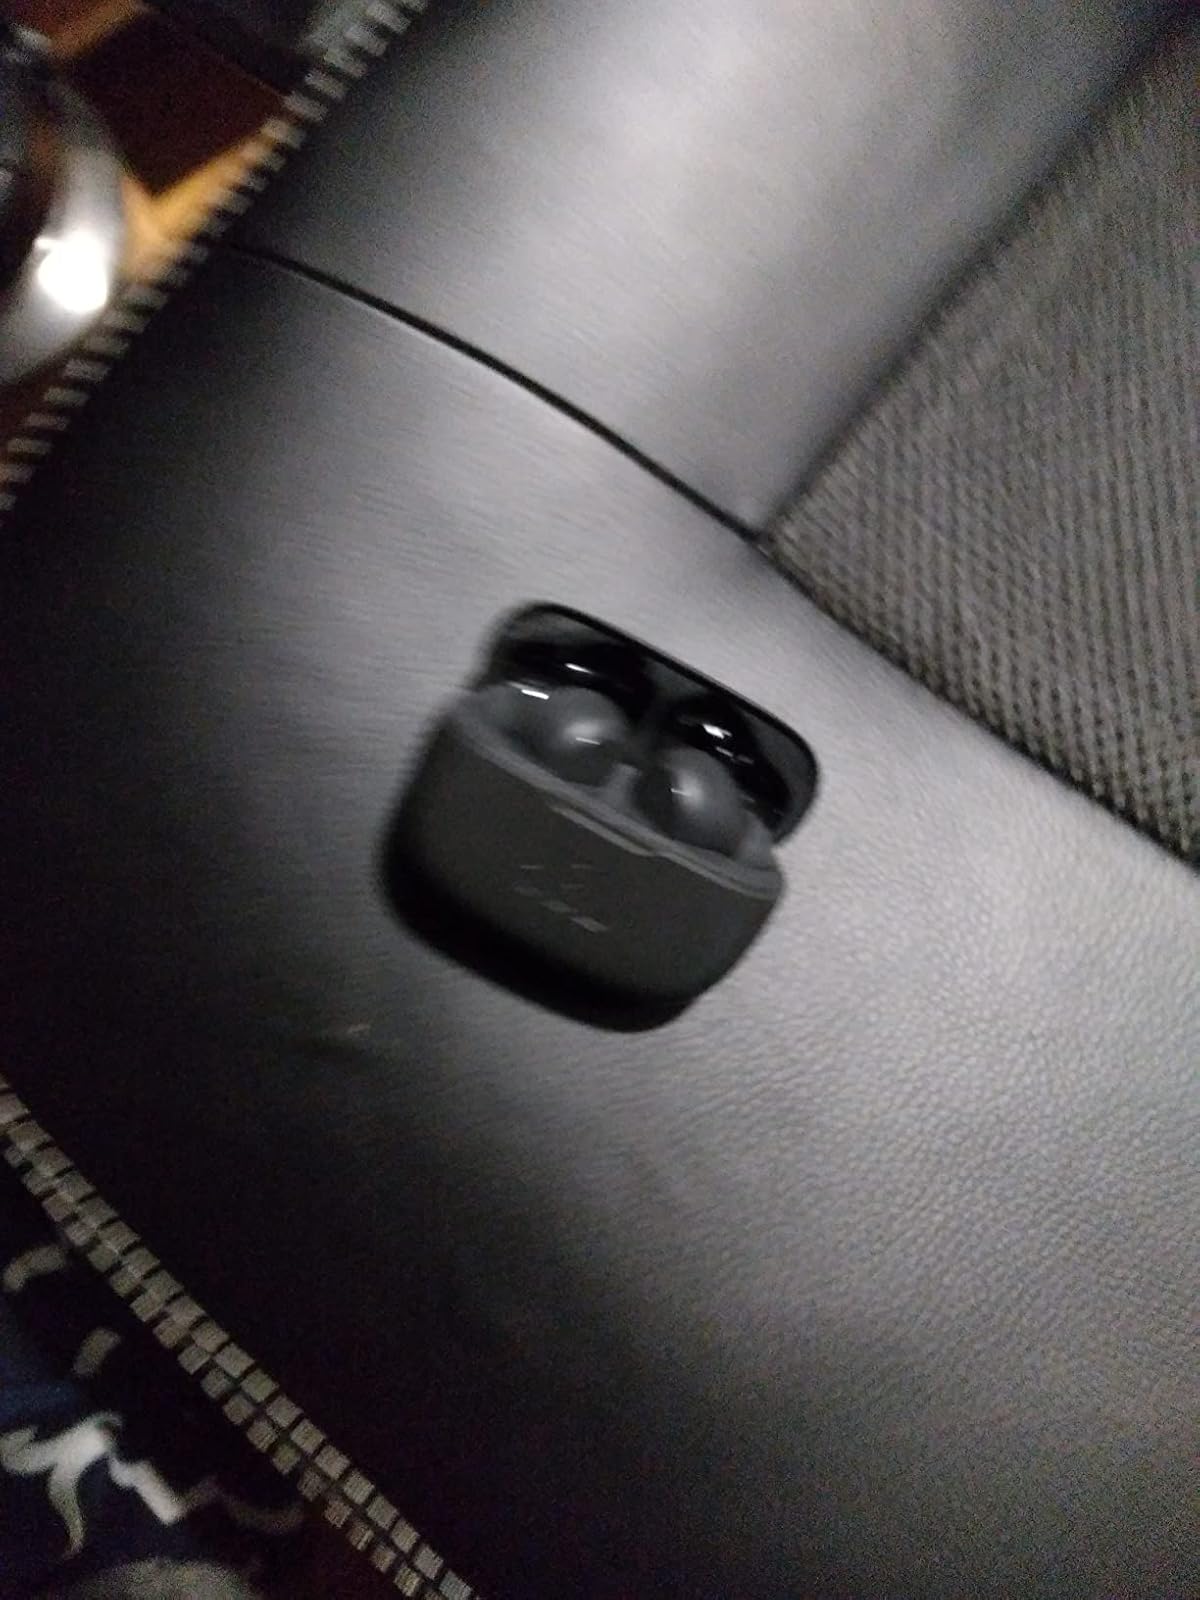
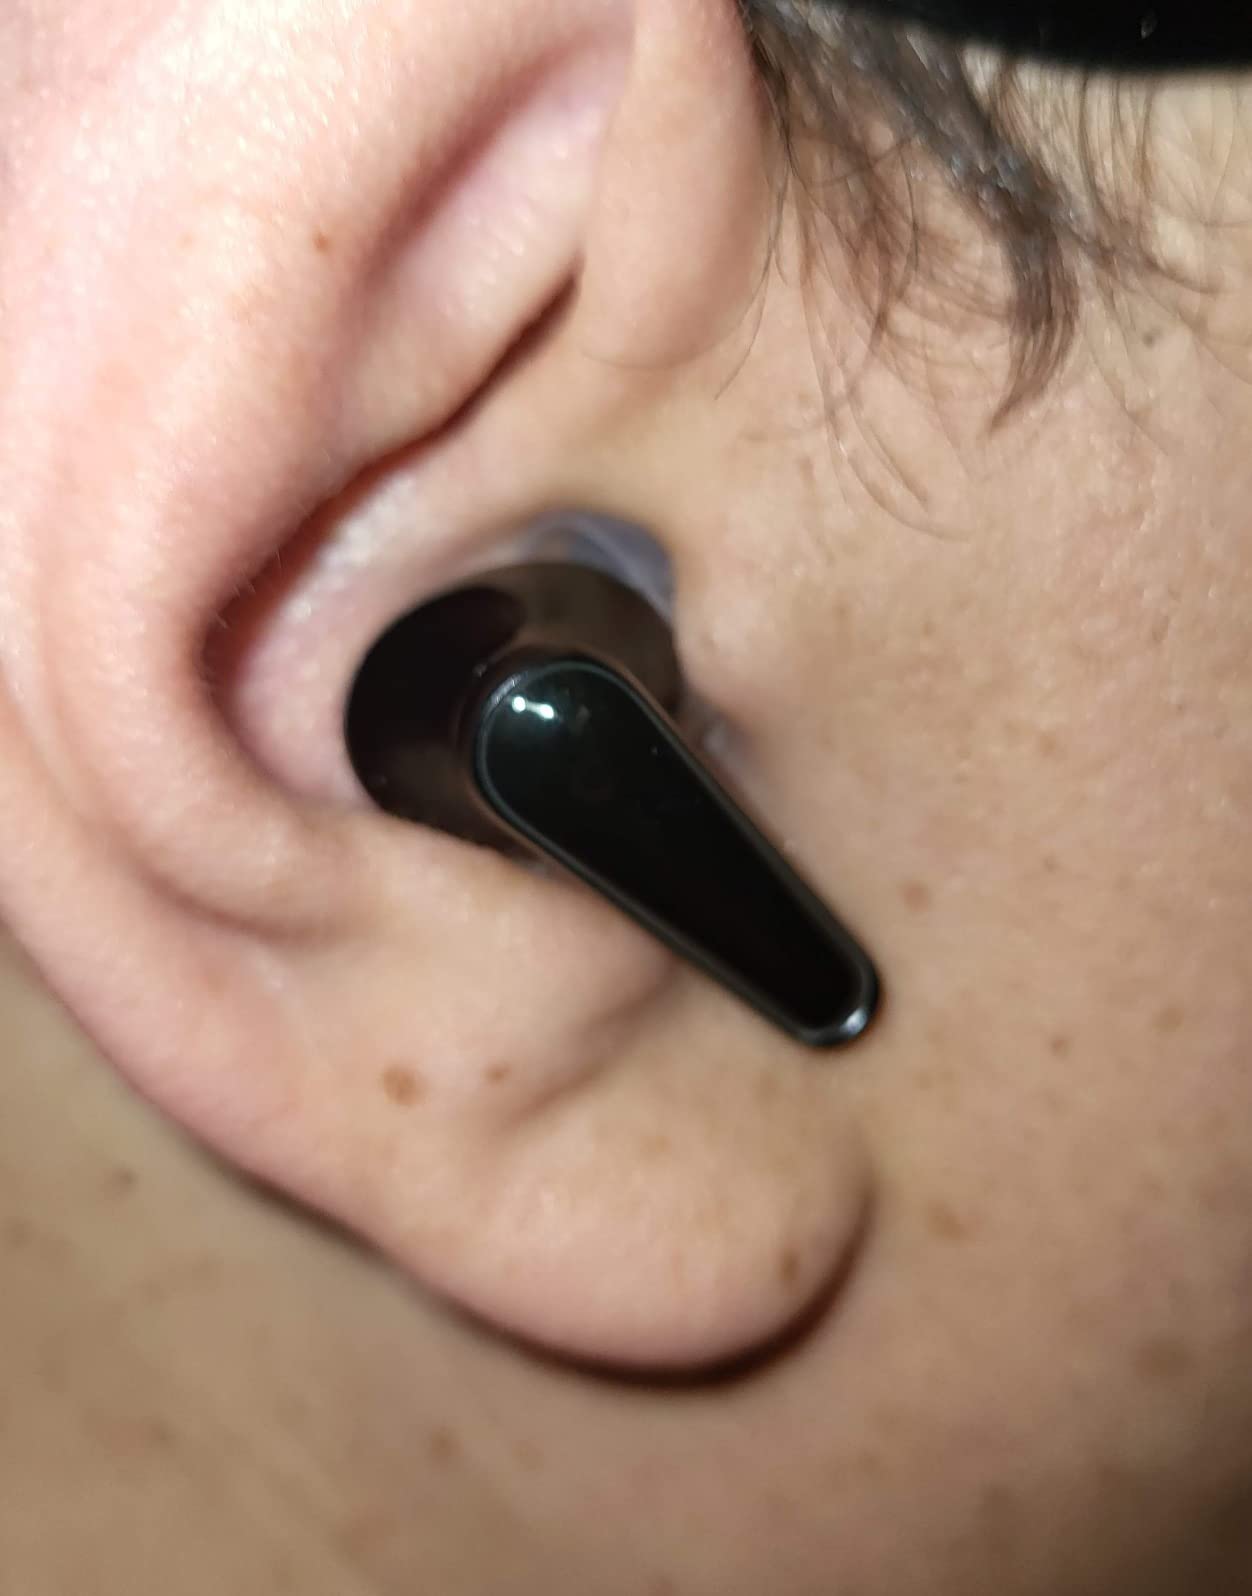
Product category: earbuds
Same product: no